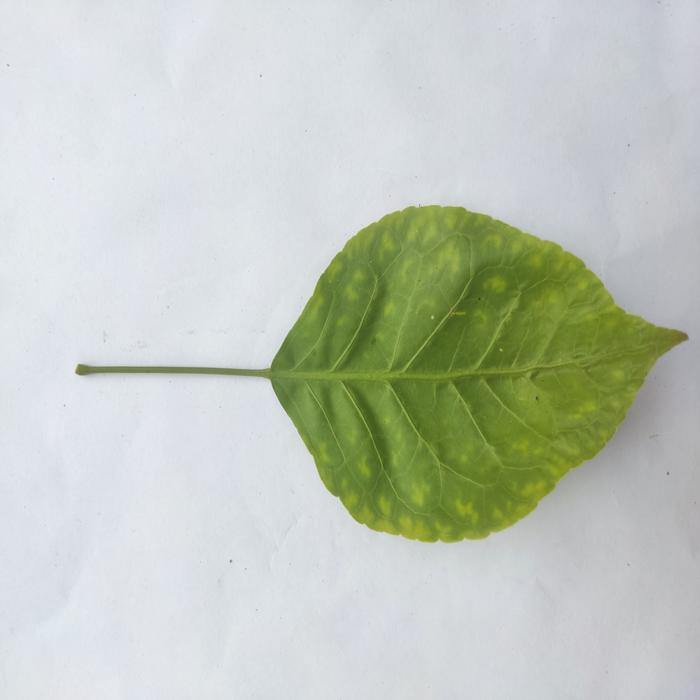
Crop: Aegle Marmelos
Leaf condition: Leaf_Spot